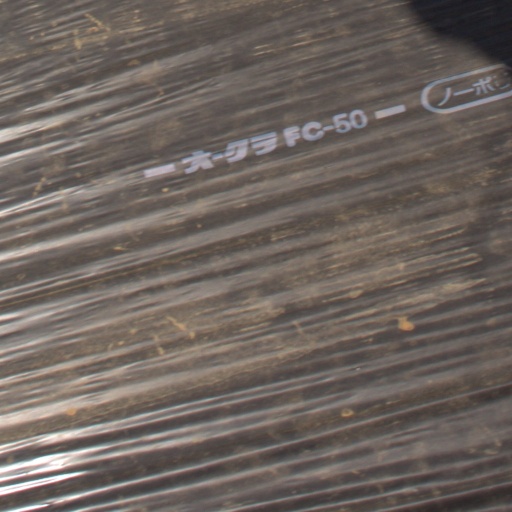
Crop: Jerusalem artichoke